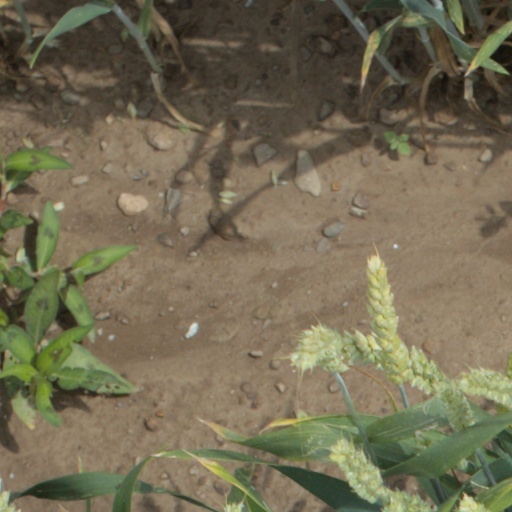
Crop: wheat